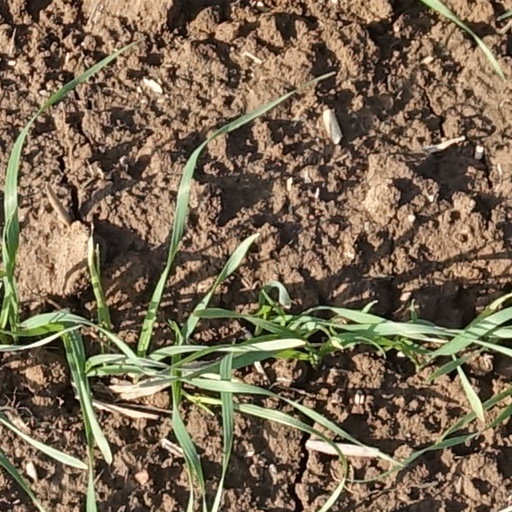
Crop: wheat